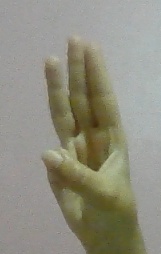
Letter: thaa